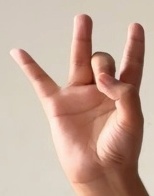
ASL sign: 8